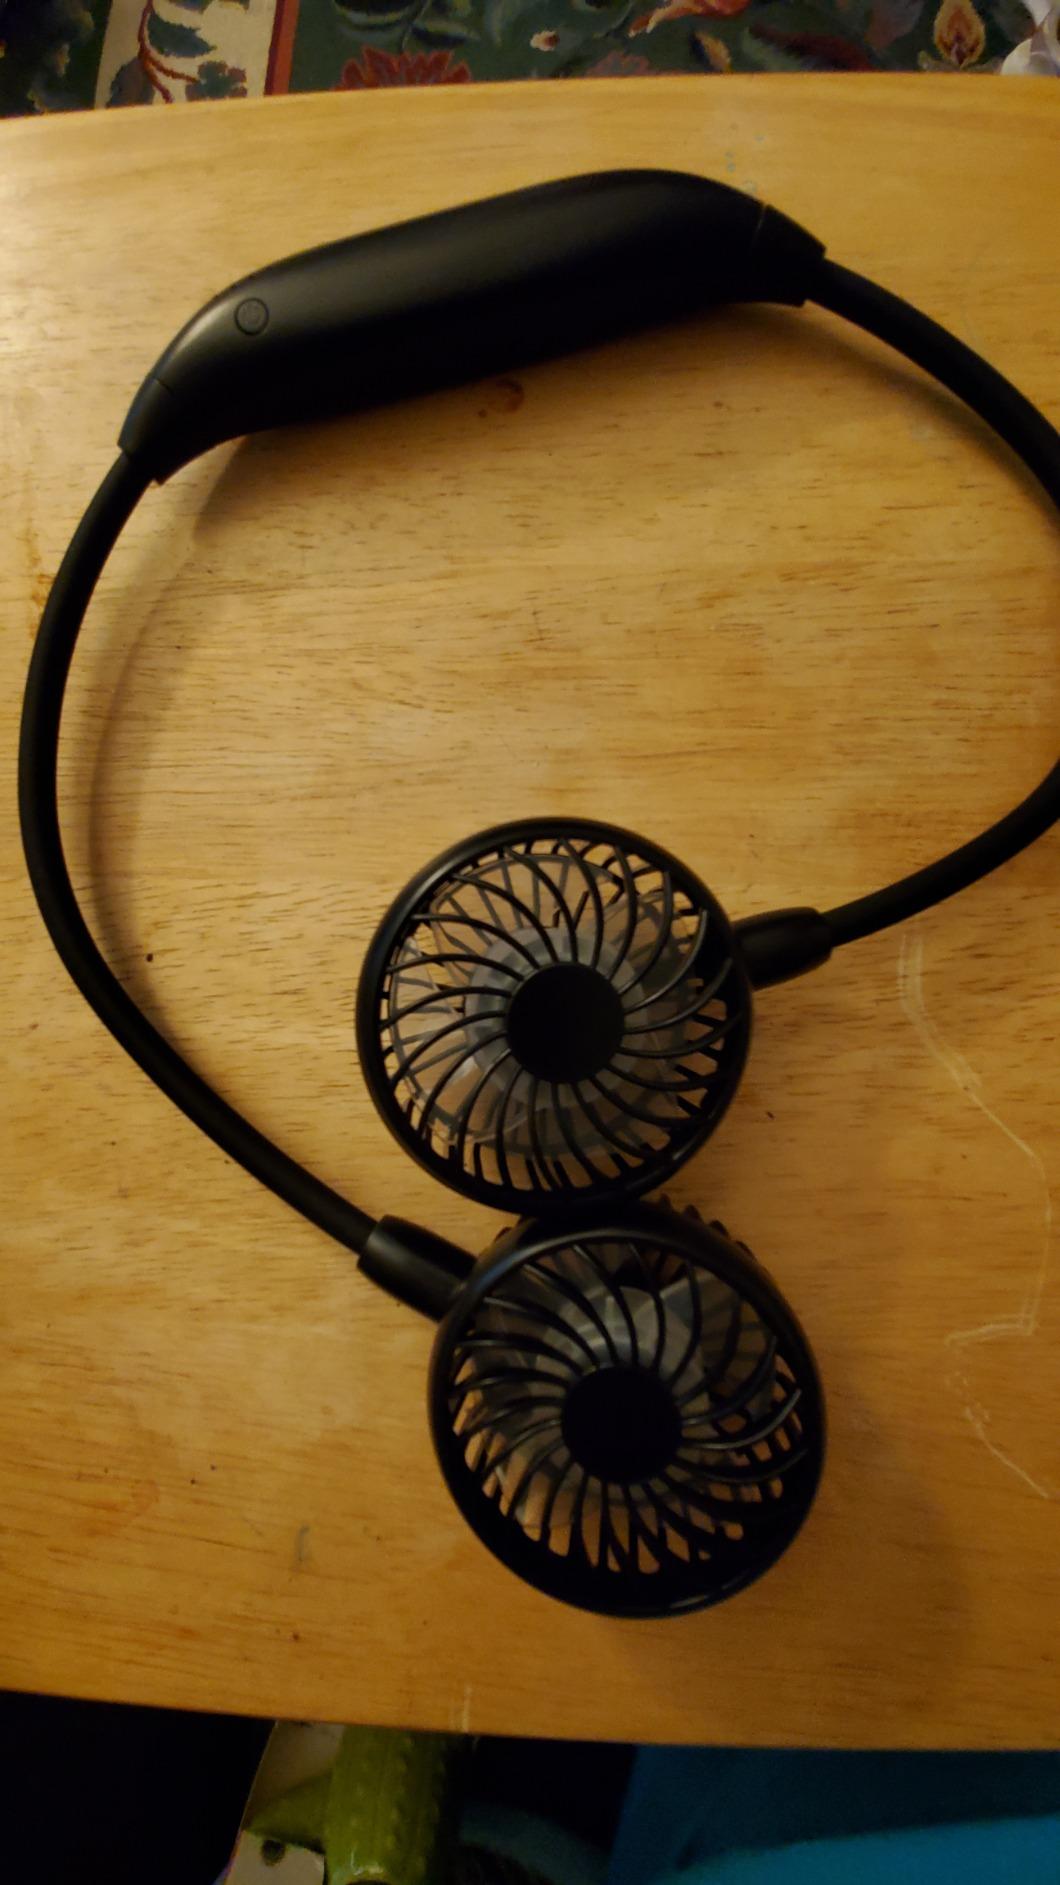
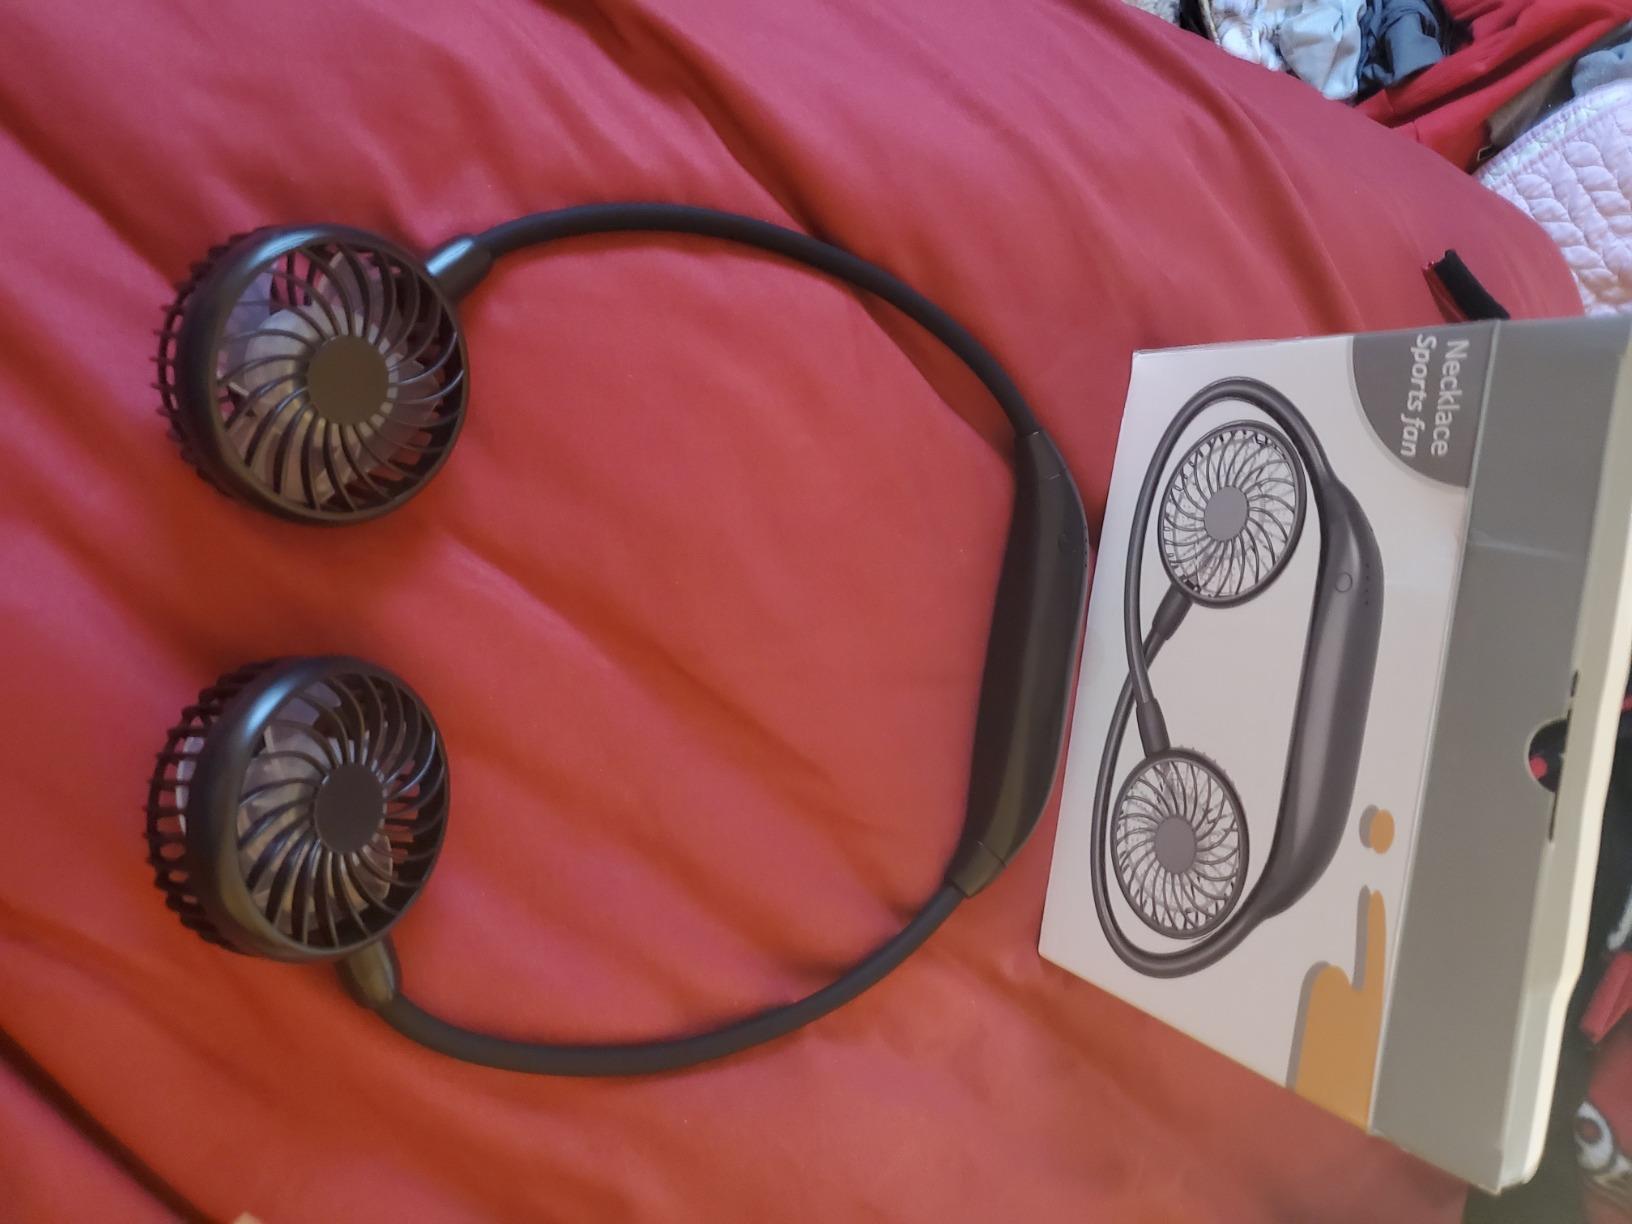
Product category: fan
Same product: yes